William Andrew Johnson

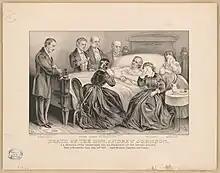
Contemporary newspaper accounts of Johnson's decline and death made no mention of Liz and William Andrew, thus they were also not included in this Currier & Ives lithograph (LOC 91794971)

In 1881, a visitor to Greeneville reported that "some colored people" were living in the old Andrew Johnson tailor shop and were taking good care of the building; this is likely William and his mother Dolly. In the 20th century a Greeneville newspaper stated, "Older citizens will remember the elaborately decorated and delicious cakes that occupied the place of honor at the big parties which the late Col. and Mrs. J. H. Doughty gave, which were baked by William Johnson."